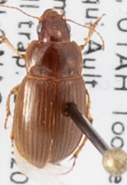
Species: Amara quenseli
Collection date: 2018-07-17
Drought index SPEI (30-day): -0.03
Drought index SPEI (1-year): -0.8
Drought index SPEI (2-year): -0.9